Tierra del Fuego Province, Argentina

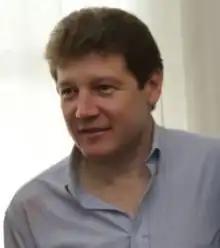
Governor Gustavo Melella

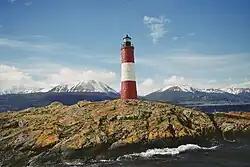
The "Les Eclaireurs" Lighthouse, on the Beagle Channel near Ushuaia.

The provincial government is divided into three branches: the executive, headed by a popularly elected governor, who appoints the cabinet; the legislative; and the judiciary, headed by the Supreme Court.